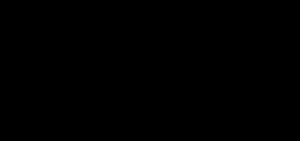
La fonction Carotid-Kundalini est définie pour tout entier relatif n et pour tout réel x compris entre -1 et 1 par :